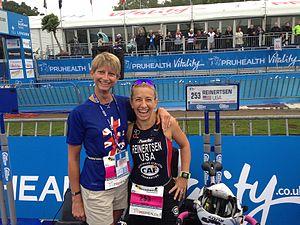
Sarah Reinertsen née le 22 mai 1975 à New York est une triathlète handisport américaine, championne du monde de paratriathlon TR2 en 2009.